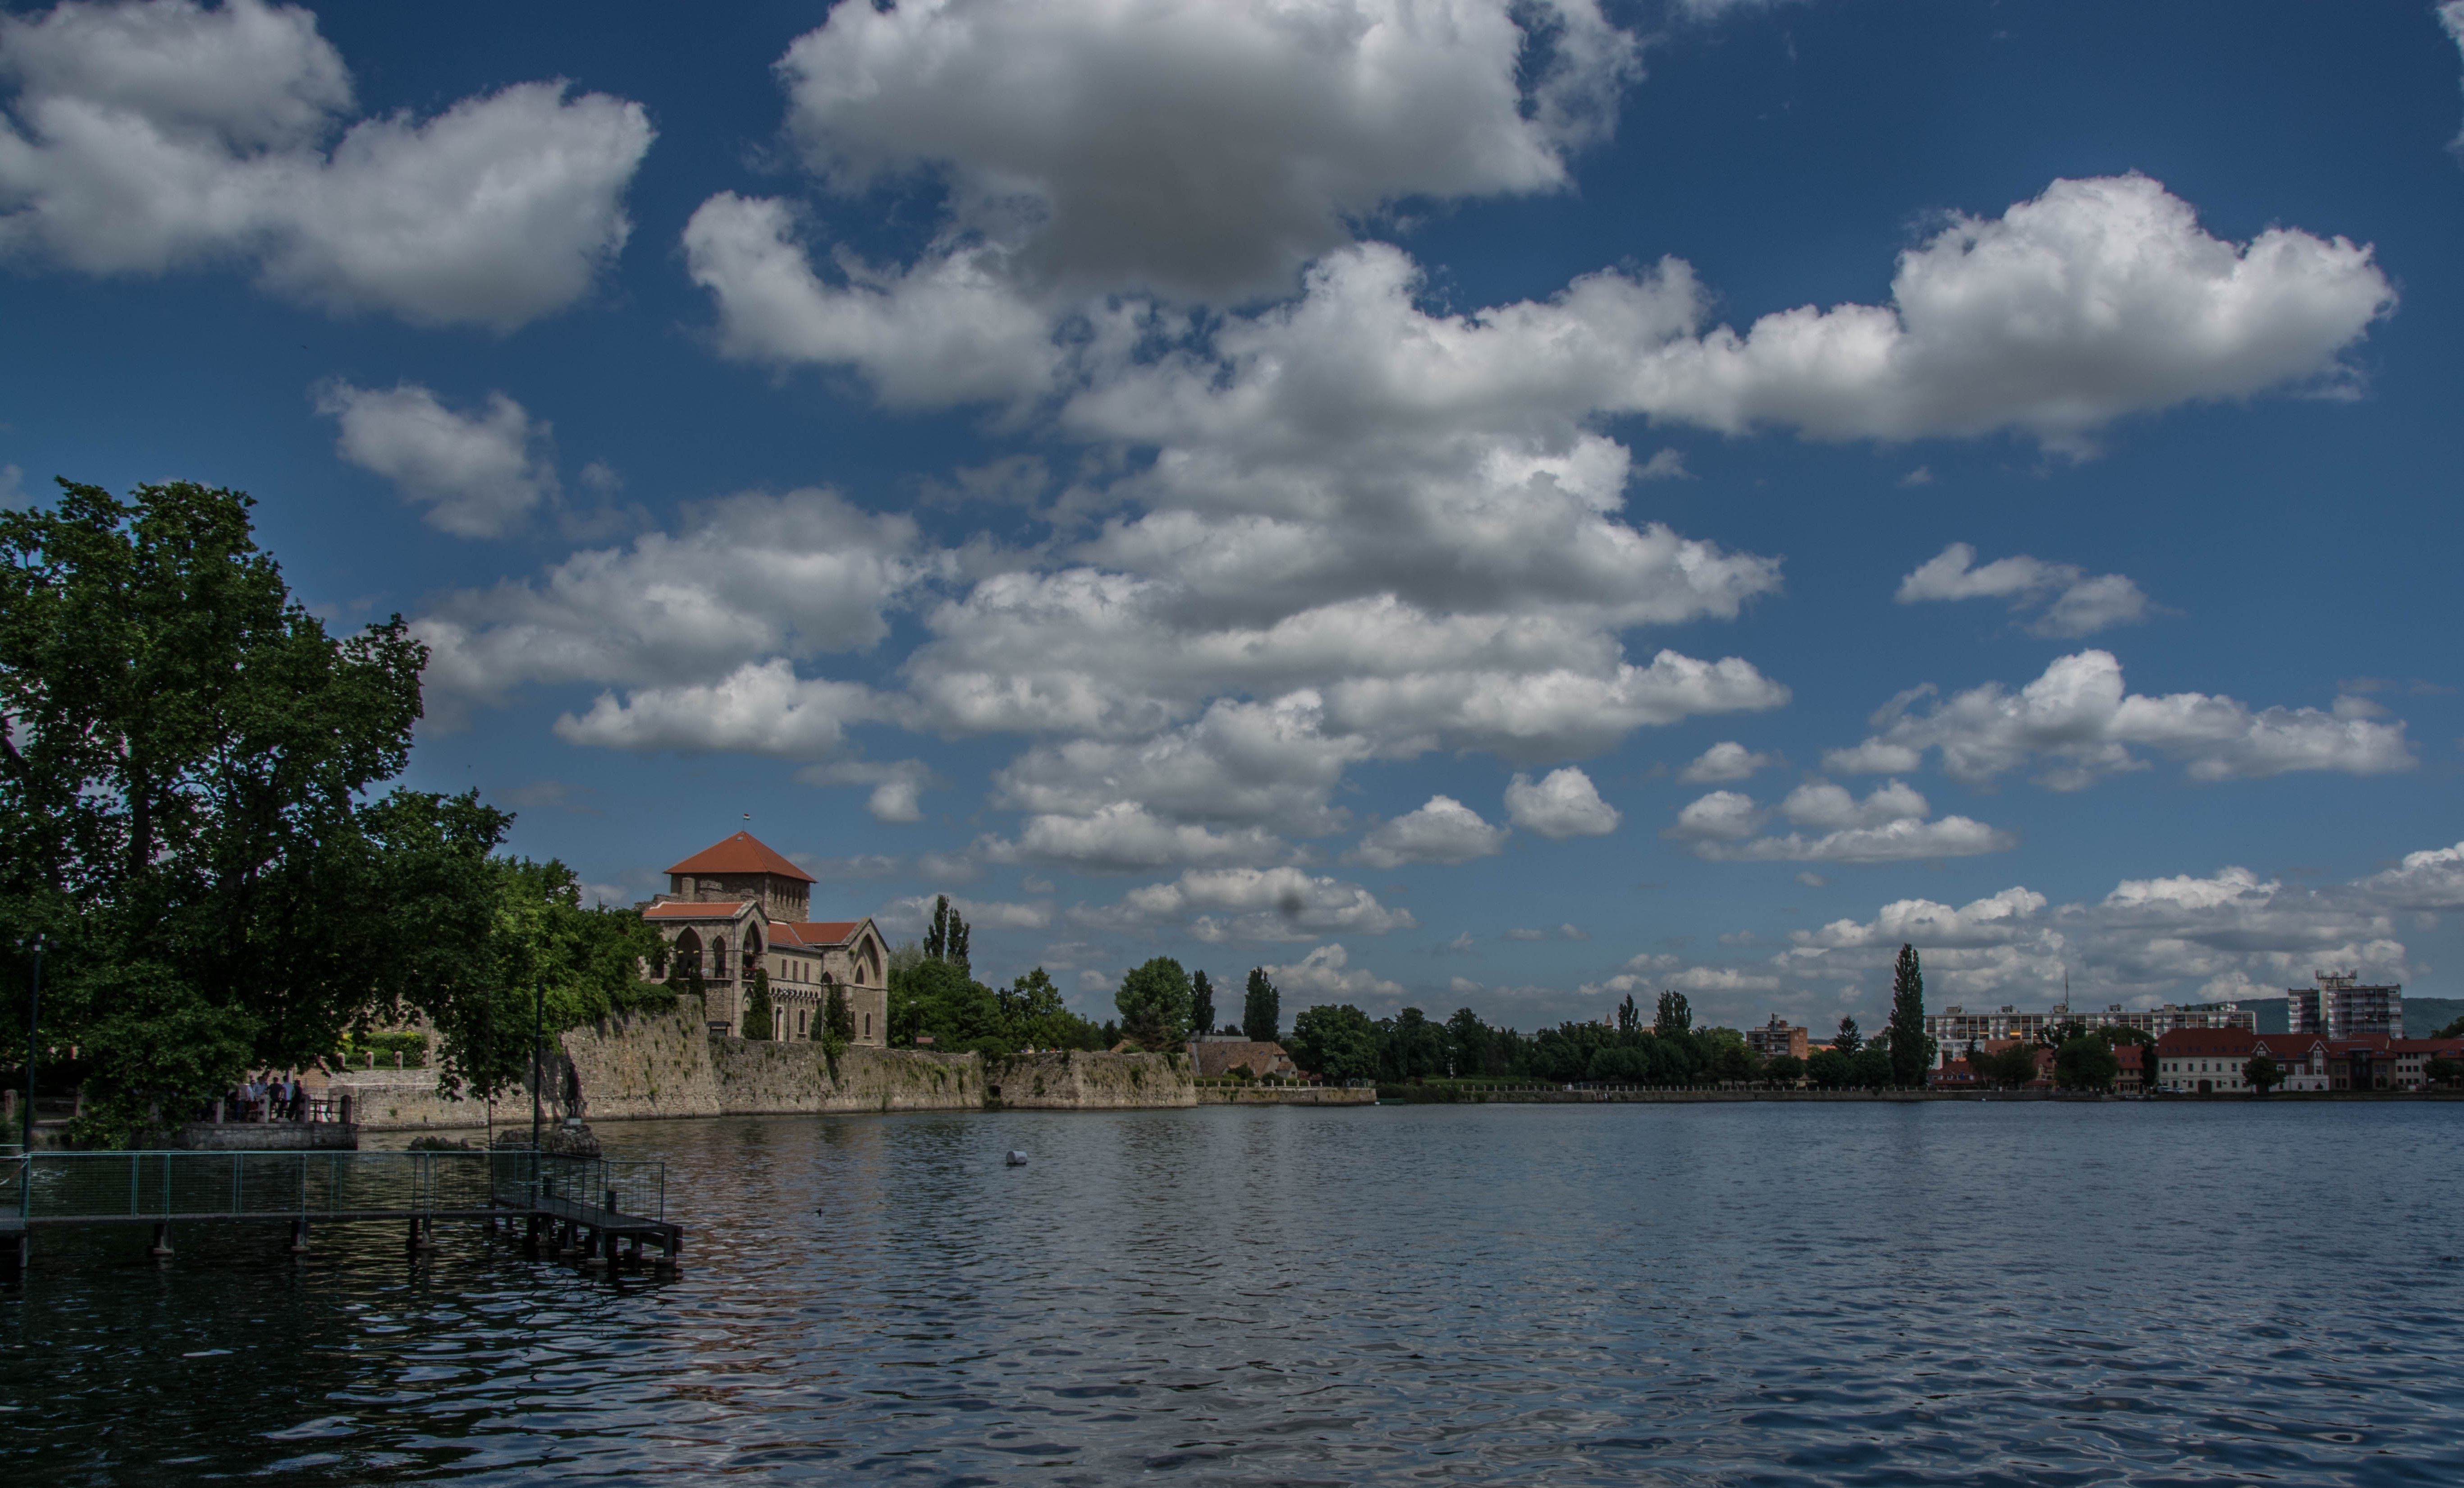
sea, cloud, sky, skyline, lake, river, cityscape, dusk, reflection, vehicle, bay, harbor, waterway, clouds, between, tata castle, meteorological phenomenon